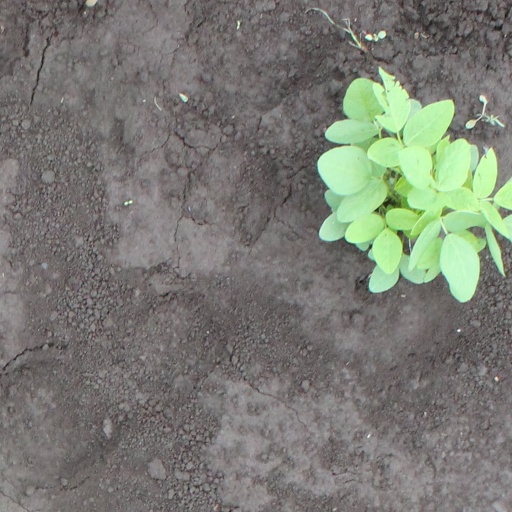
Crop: soybean